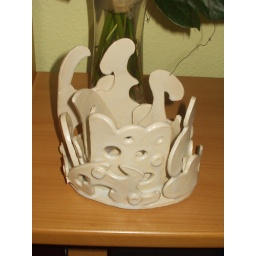
my grandmother does pottery and everywhere in her house there are cute little things she made.